McCone County, Montana

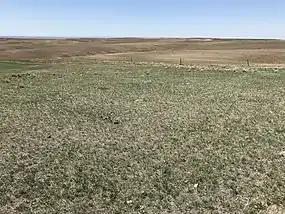
Typical McCone County landscape.

According to the United States Census Bureau, the county has a total area of , of which is land and (1.5%) is water.